Kalle Mikkolainen

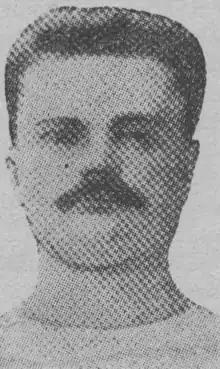
Mikkolainen

Kaarle Edvard "Kalle" Mikkolainen (9 January 1883 – 28 March 1928) was a Finnish gymnast who won bronze in the 1908 Summer Olympics.